Whitehorse

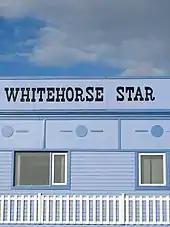
Building for the "Whitehorse Daily Star". The "Daily Star" is one of three newspapers operating in Whitehorse.

Whitehorse municipal elections occur every three years. The current mayor of Whitehorse is Kirk Cameron. Municipal services provided by the city of Whitehorse include: water and sewer systems, road maintenance, snow and ice control, non-recyclable waste and composting, as well as a mosquito control program.